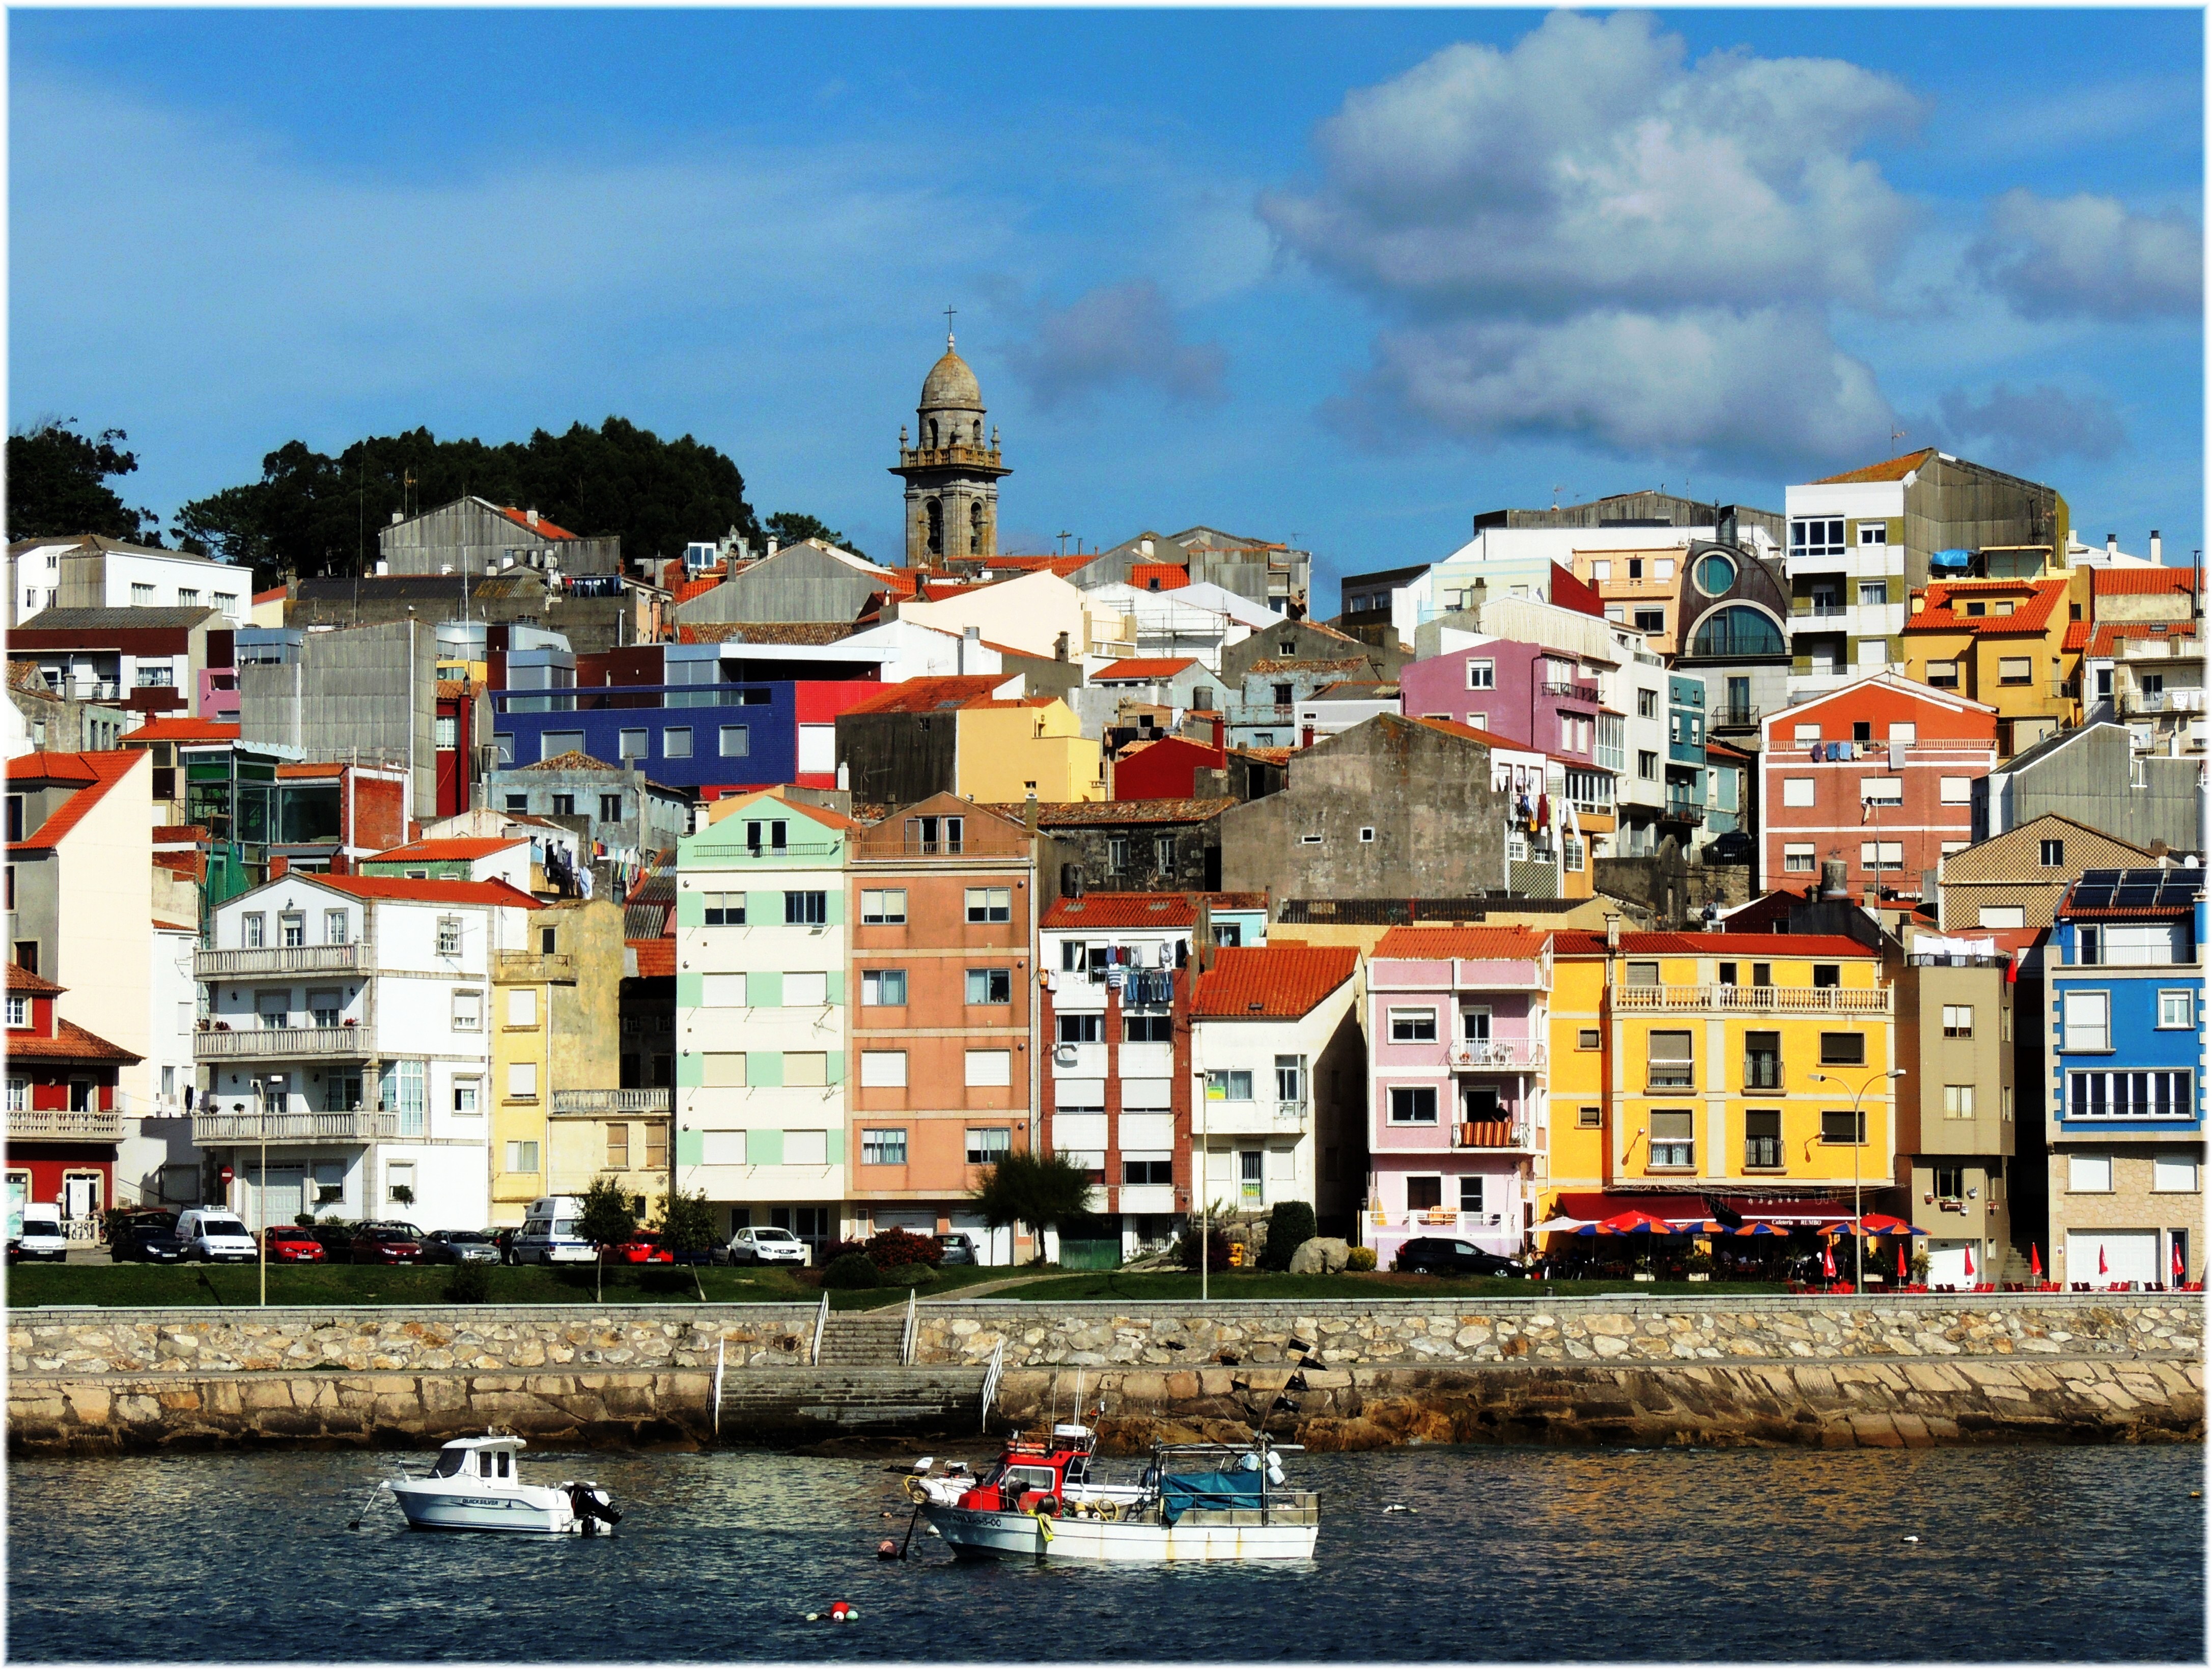
sea, coast, dock, skyline, town, city, cityscape, europe, vehicle, bay, harbor, marina, port, waterway, spain, espagne, europa, galicia, pontevedra, pueblos, puerto, mygearandme, porto, espana, thegalaxy, aguarda, galiza, marineras, galice, pobos, provinciapontevedra, laguardia, mari eiras, residential area, geographical feature, human settlement